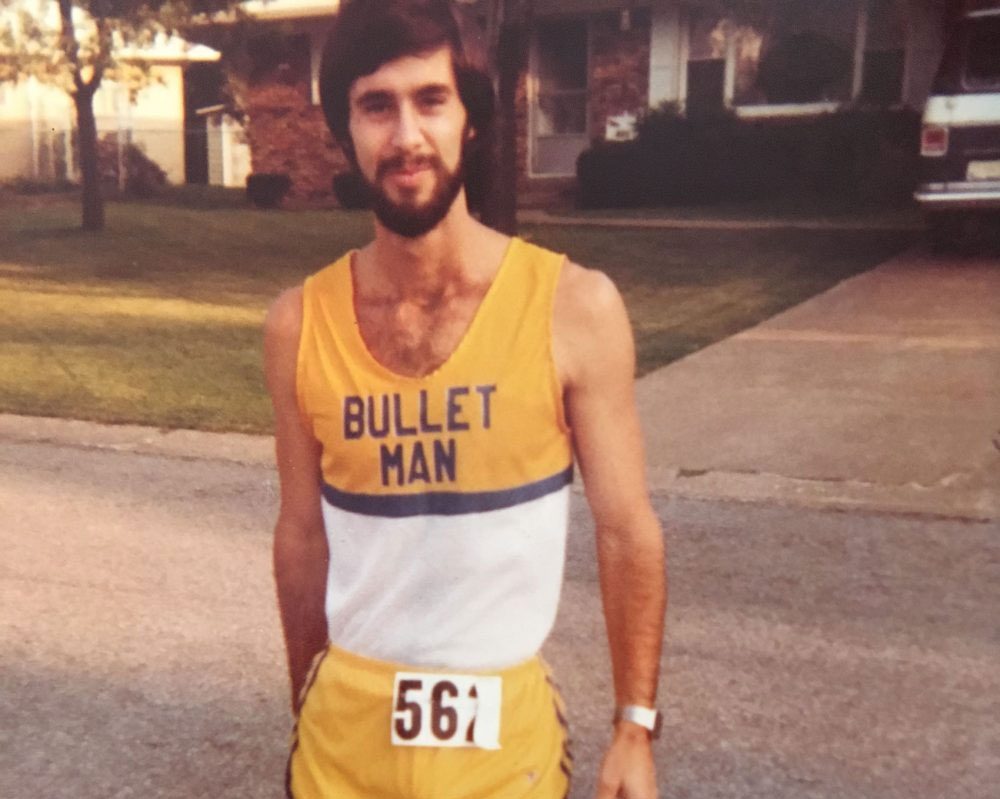
Gender: men